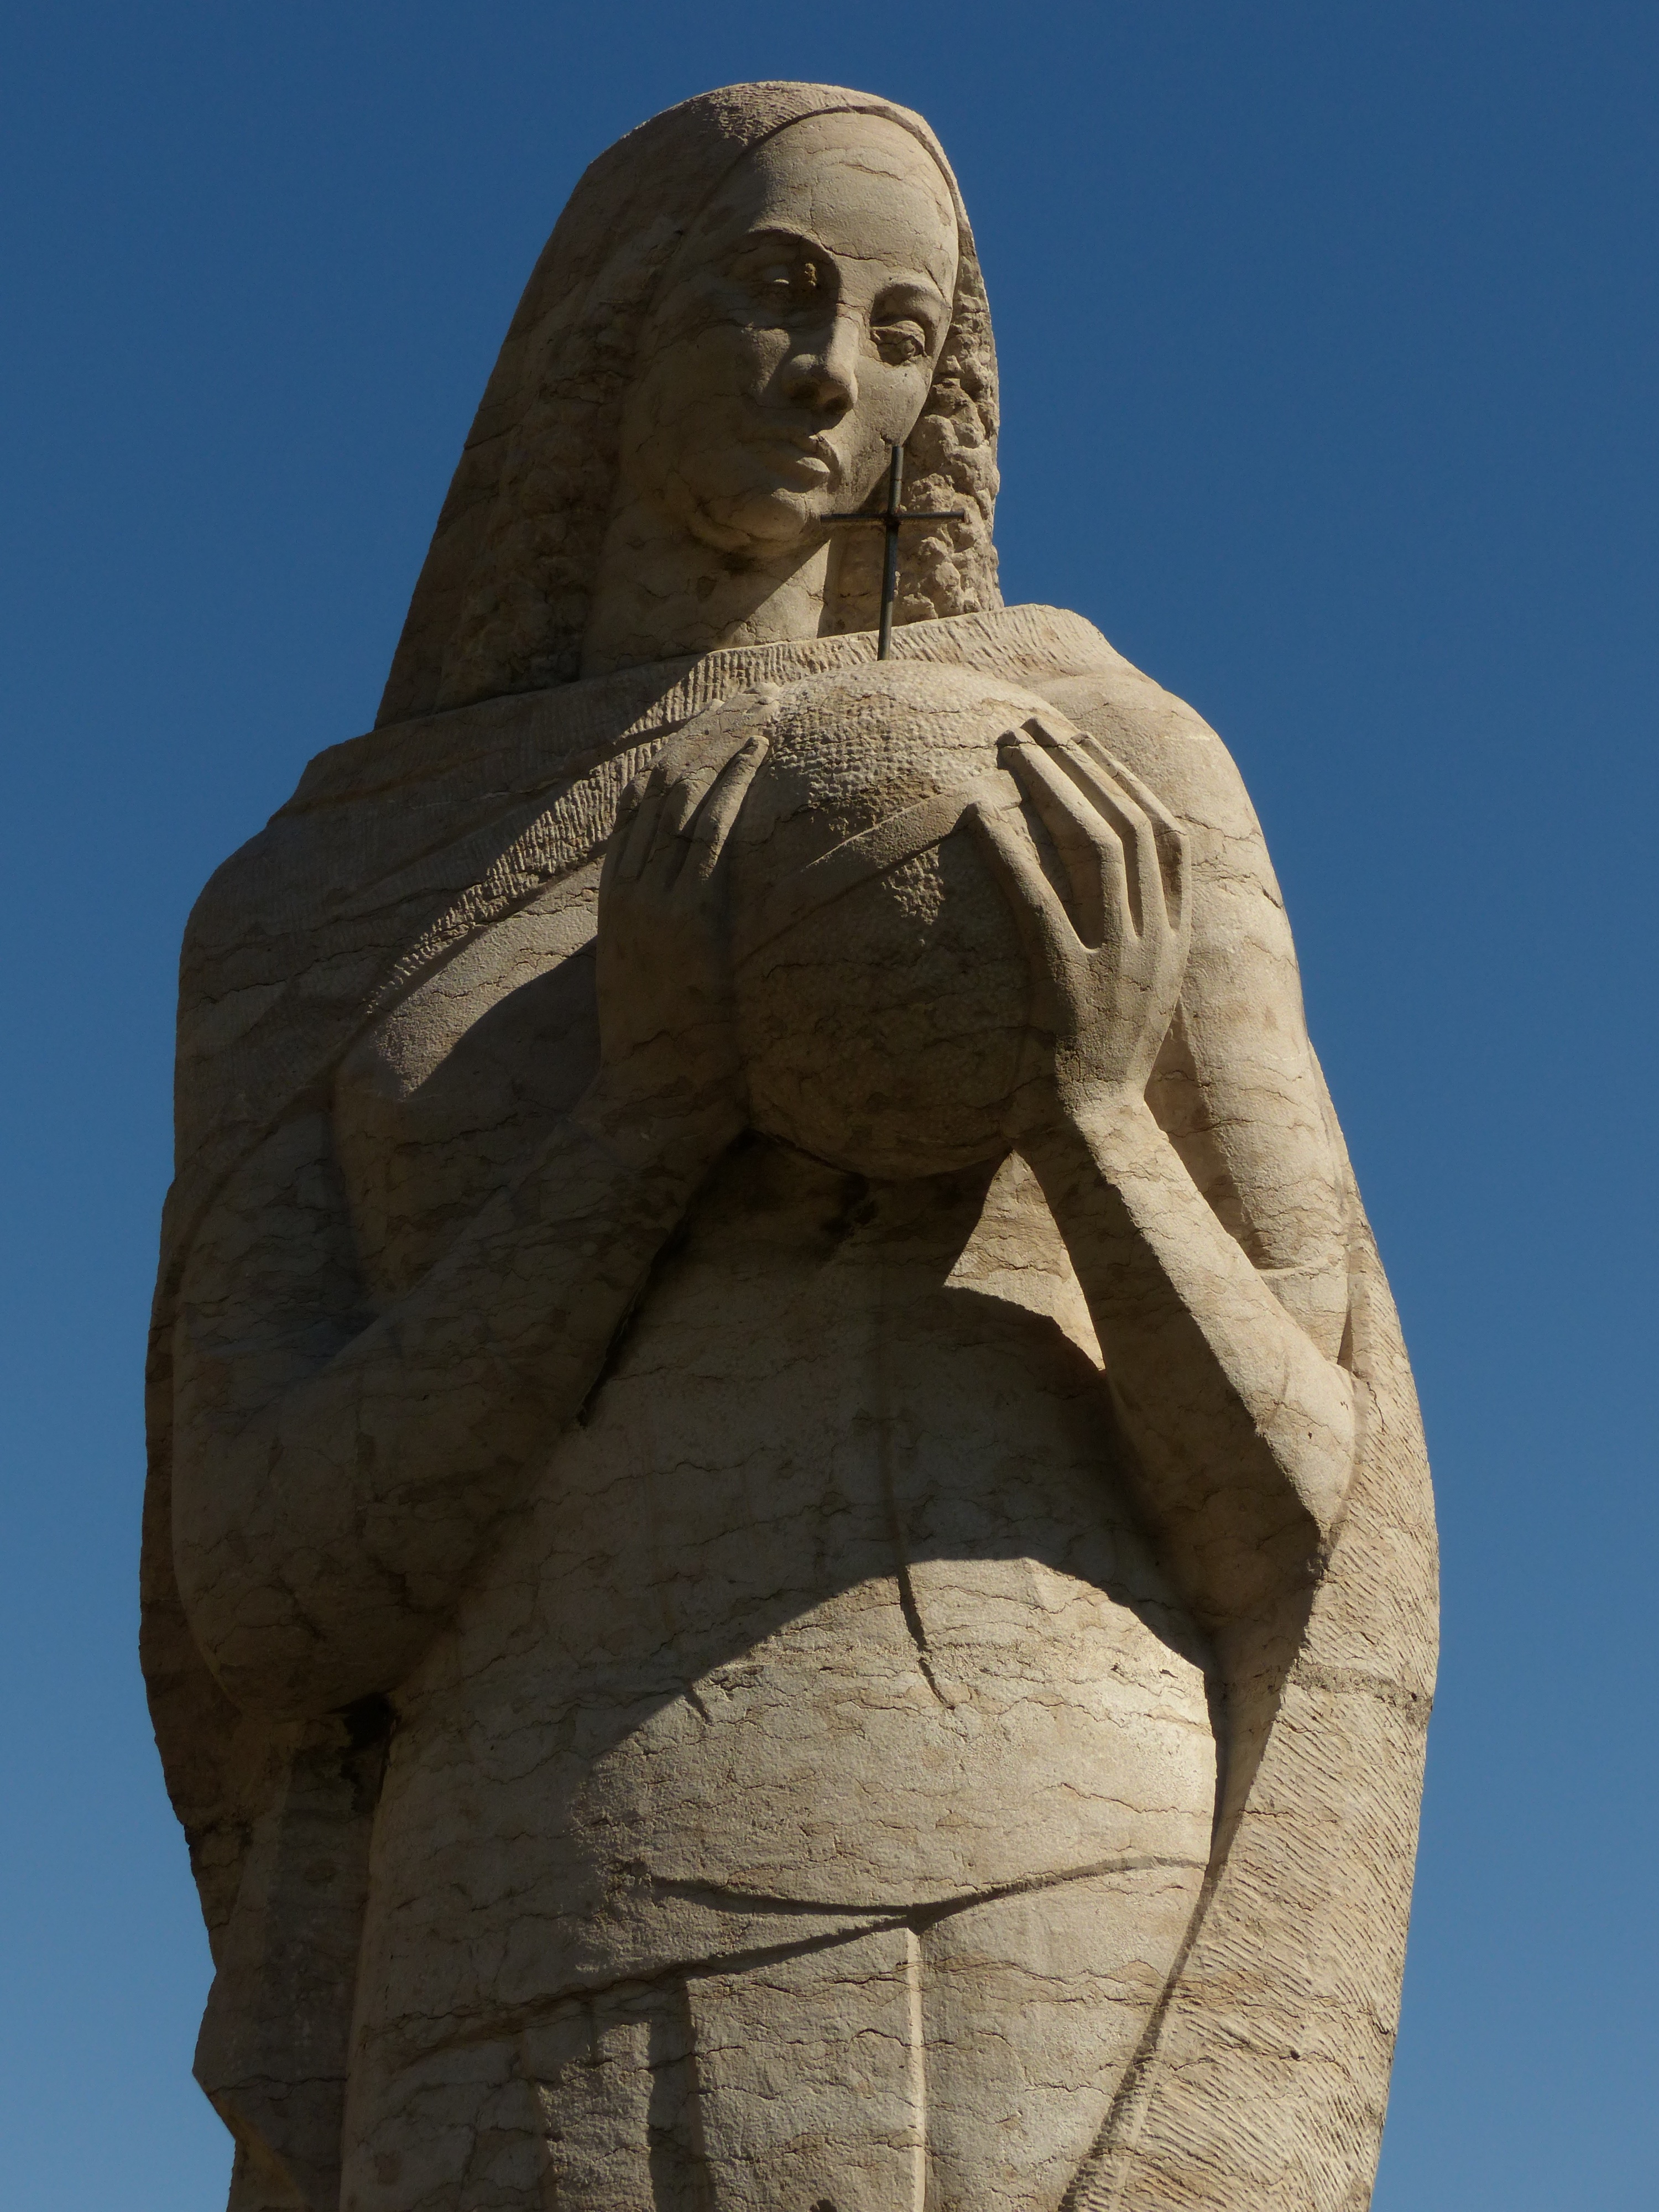
sand, rock, monument, statue, garda, sculpture, art, figure, temple, carving, monolith, madonna, stone figure, stone carving, ancient history, madonna of pregasina, pregasina